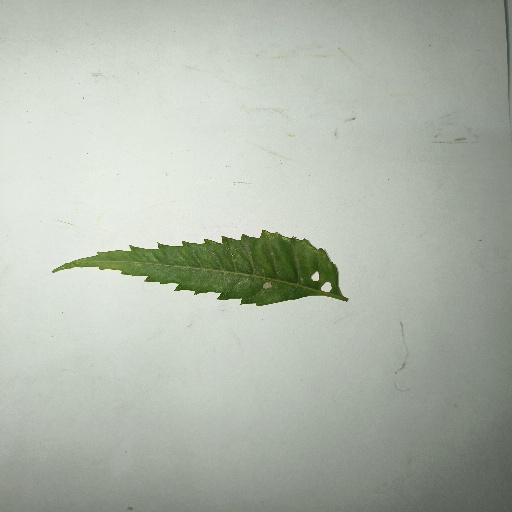
Species: Neem
Leaf condition: Shot Hole Leaf